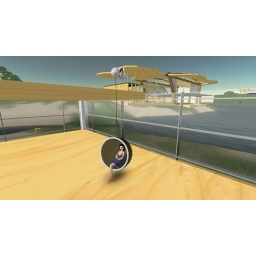
Sitting in a flying chair